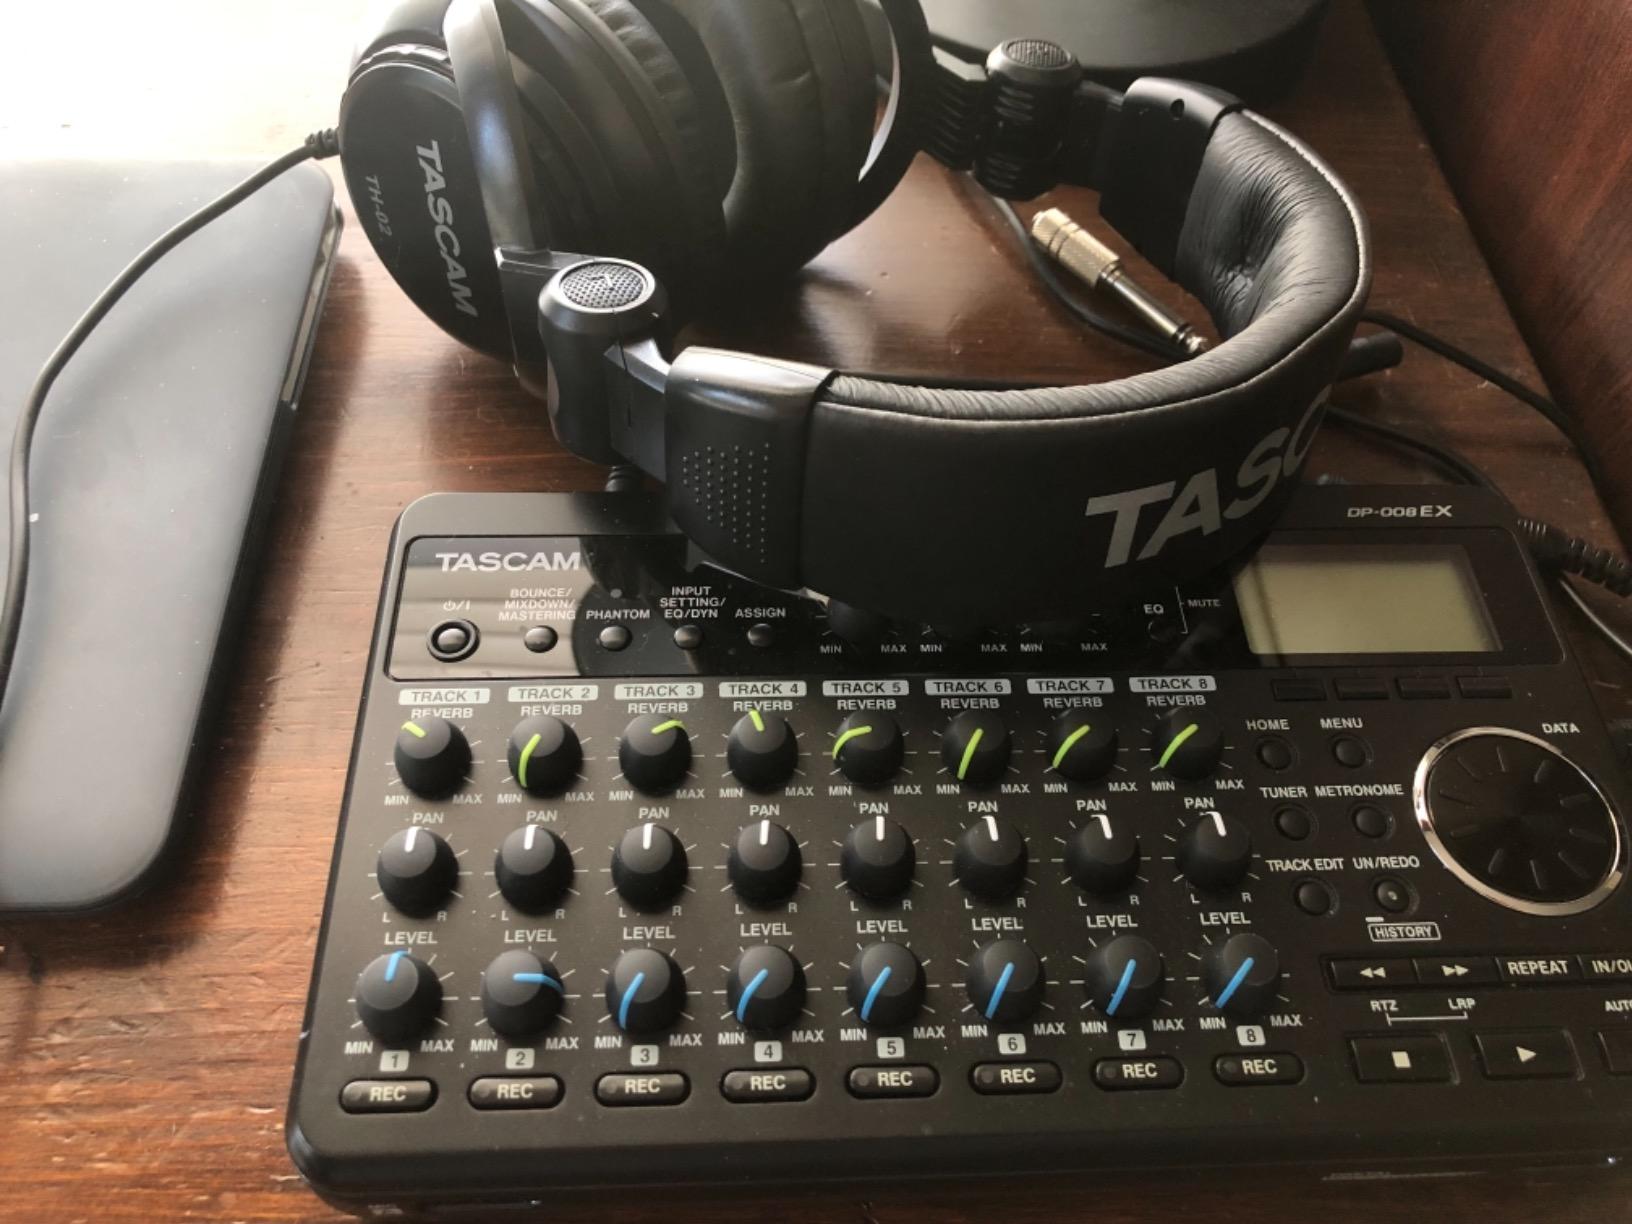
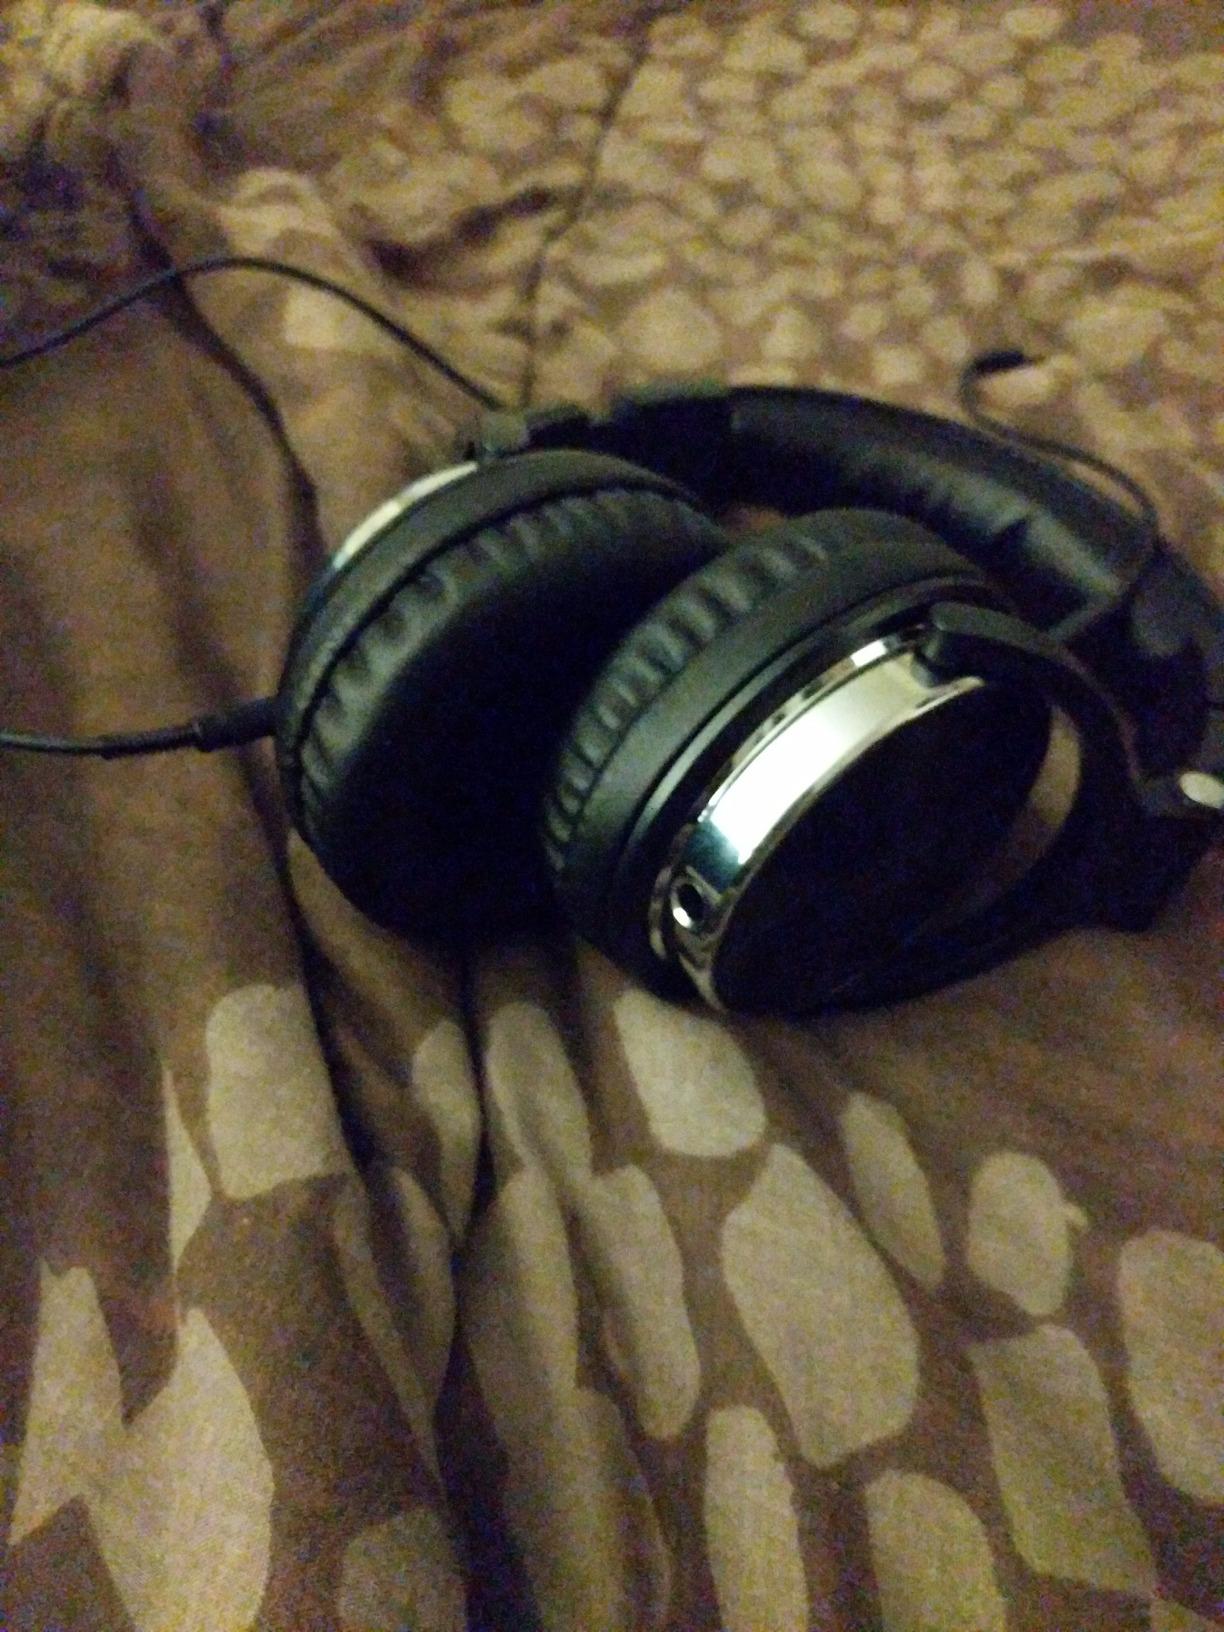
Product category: headphones
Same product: no